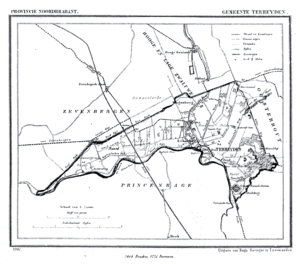
Terheijden est un village situé dans la commune néerlandaise de Drimmelen, dans la province du Brabant-Septentrional. Le 1ᵉʳ janvier 2007, le village comptait 6 279 habitants.